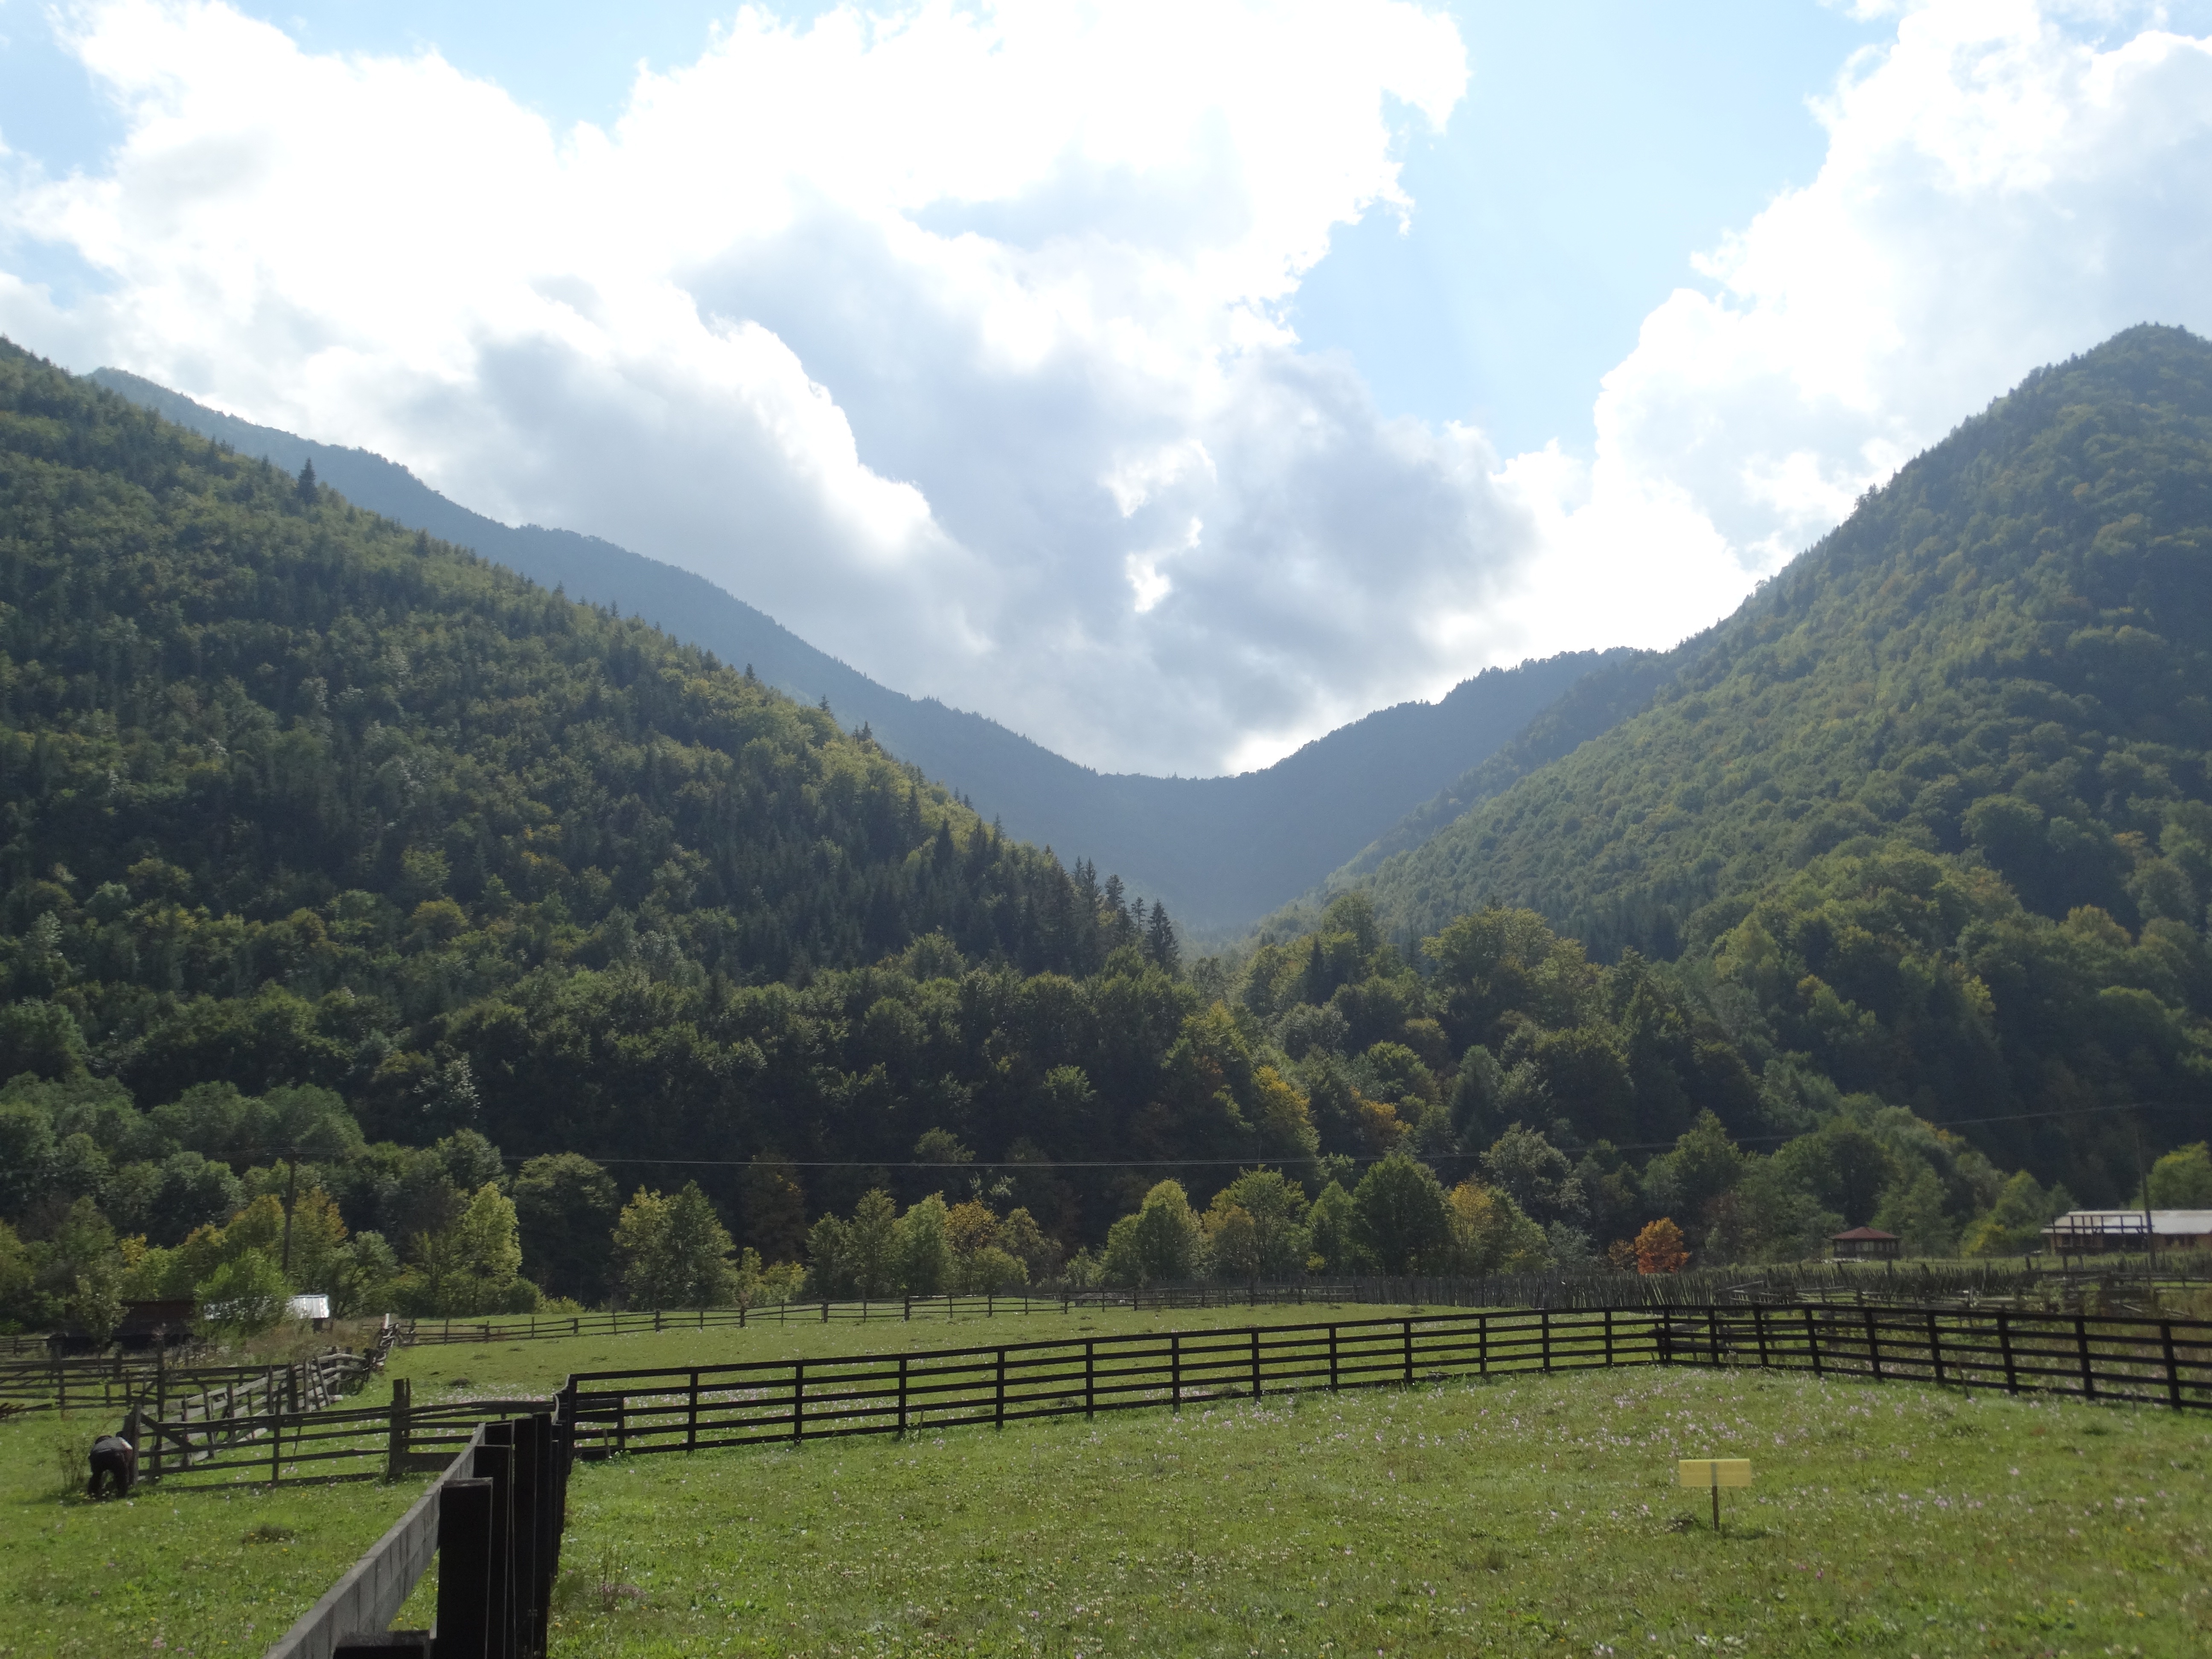
landscape, nature, mountain, meadow, hill, lake, valley, mountain range, pasture, agriculture, highland, ridge, alps, plateau, fell, loch, rural area, landform, mountain pass, geographical feature, mountainous landforms, vrancea, laffey